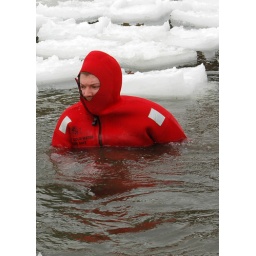
This person got in the water to help move the ice blocks into position.